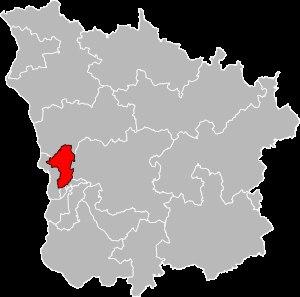
Varennes-Vauzelles est une commune française située dans le département de la Nièvre, en région Bourgogne-Franche-Comté, à 235 km au sud de Paris.